The Raiders (1963 film)

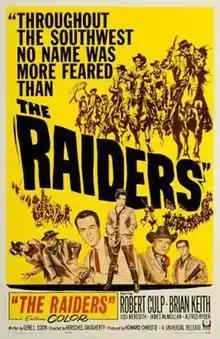
Theatrical release poster

The Raiders is a 1963 American Western film directed by Herschel Daugherty and written by Gene L. Coon. The film stars Brian Keith, Robert Culp, Judi Meredith, Jim McMullan, Alfred Ryder and Simon Oakland. The film's working title was "The Plainsman," and it was apparently intended as a spin-off of that 1936 classic.